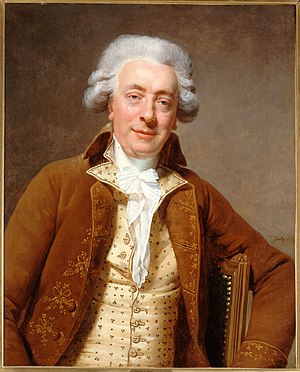
Claude-Nicolas Ledoux
Claude Nicolas Ledoux var en fransk arkitekt inden for nyklassicismen, hofarkitekt fra 1773.